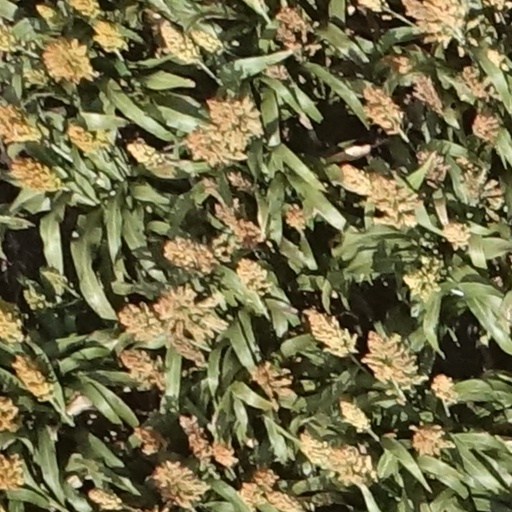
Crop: sorghum